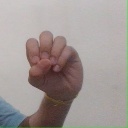
अक्षर: उ